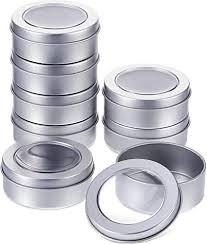
Label: metal